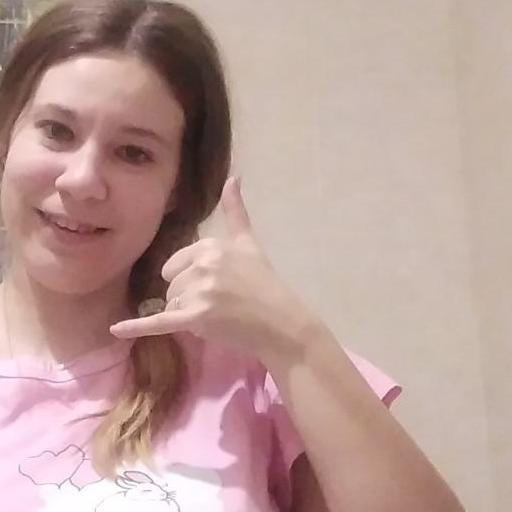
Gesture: call